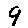
Label: 9